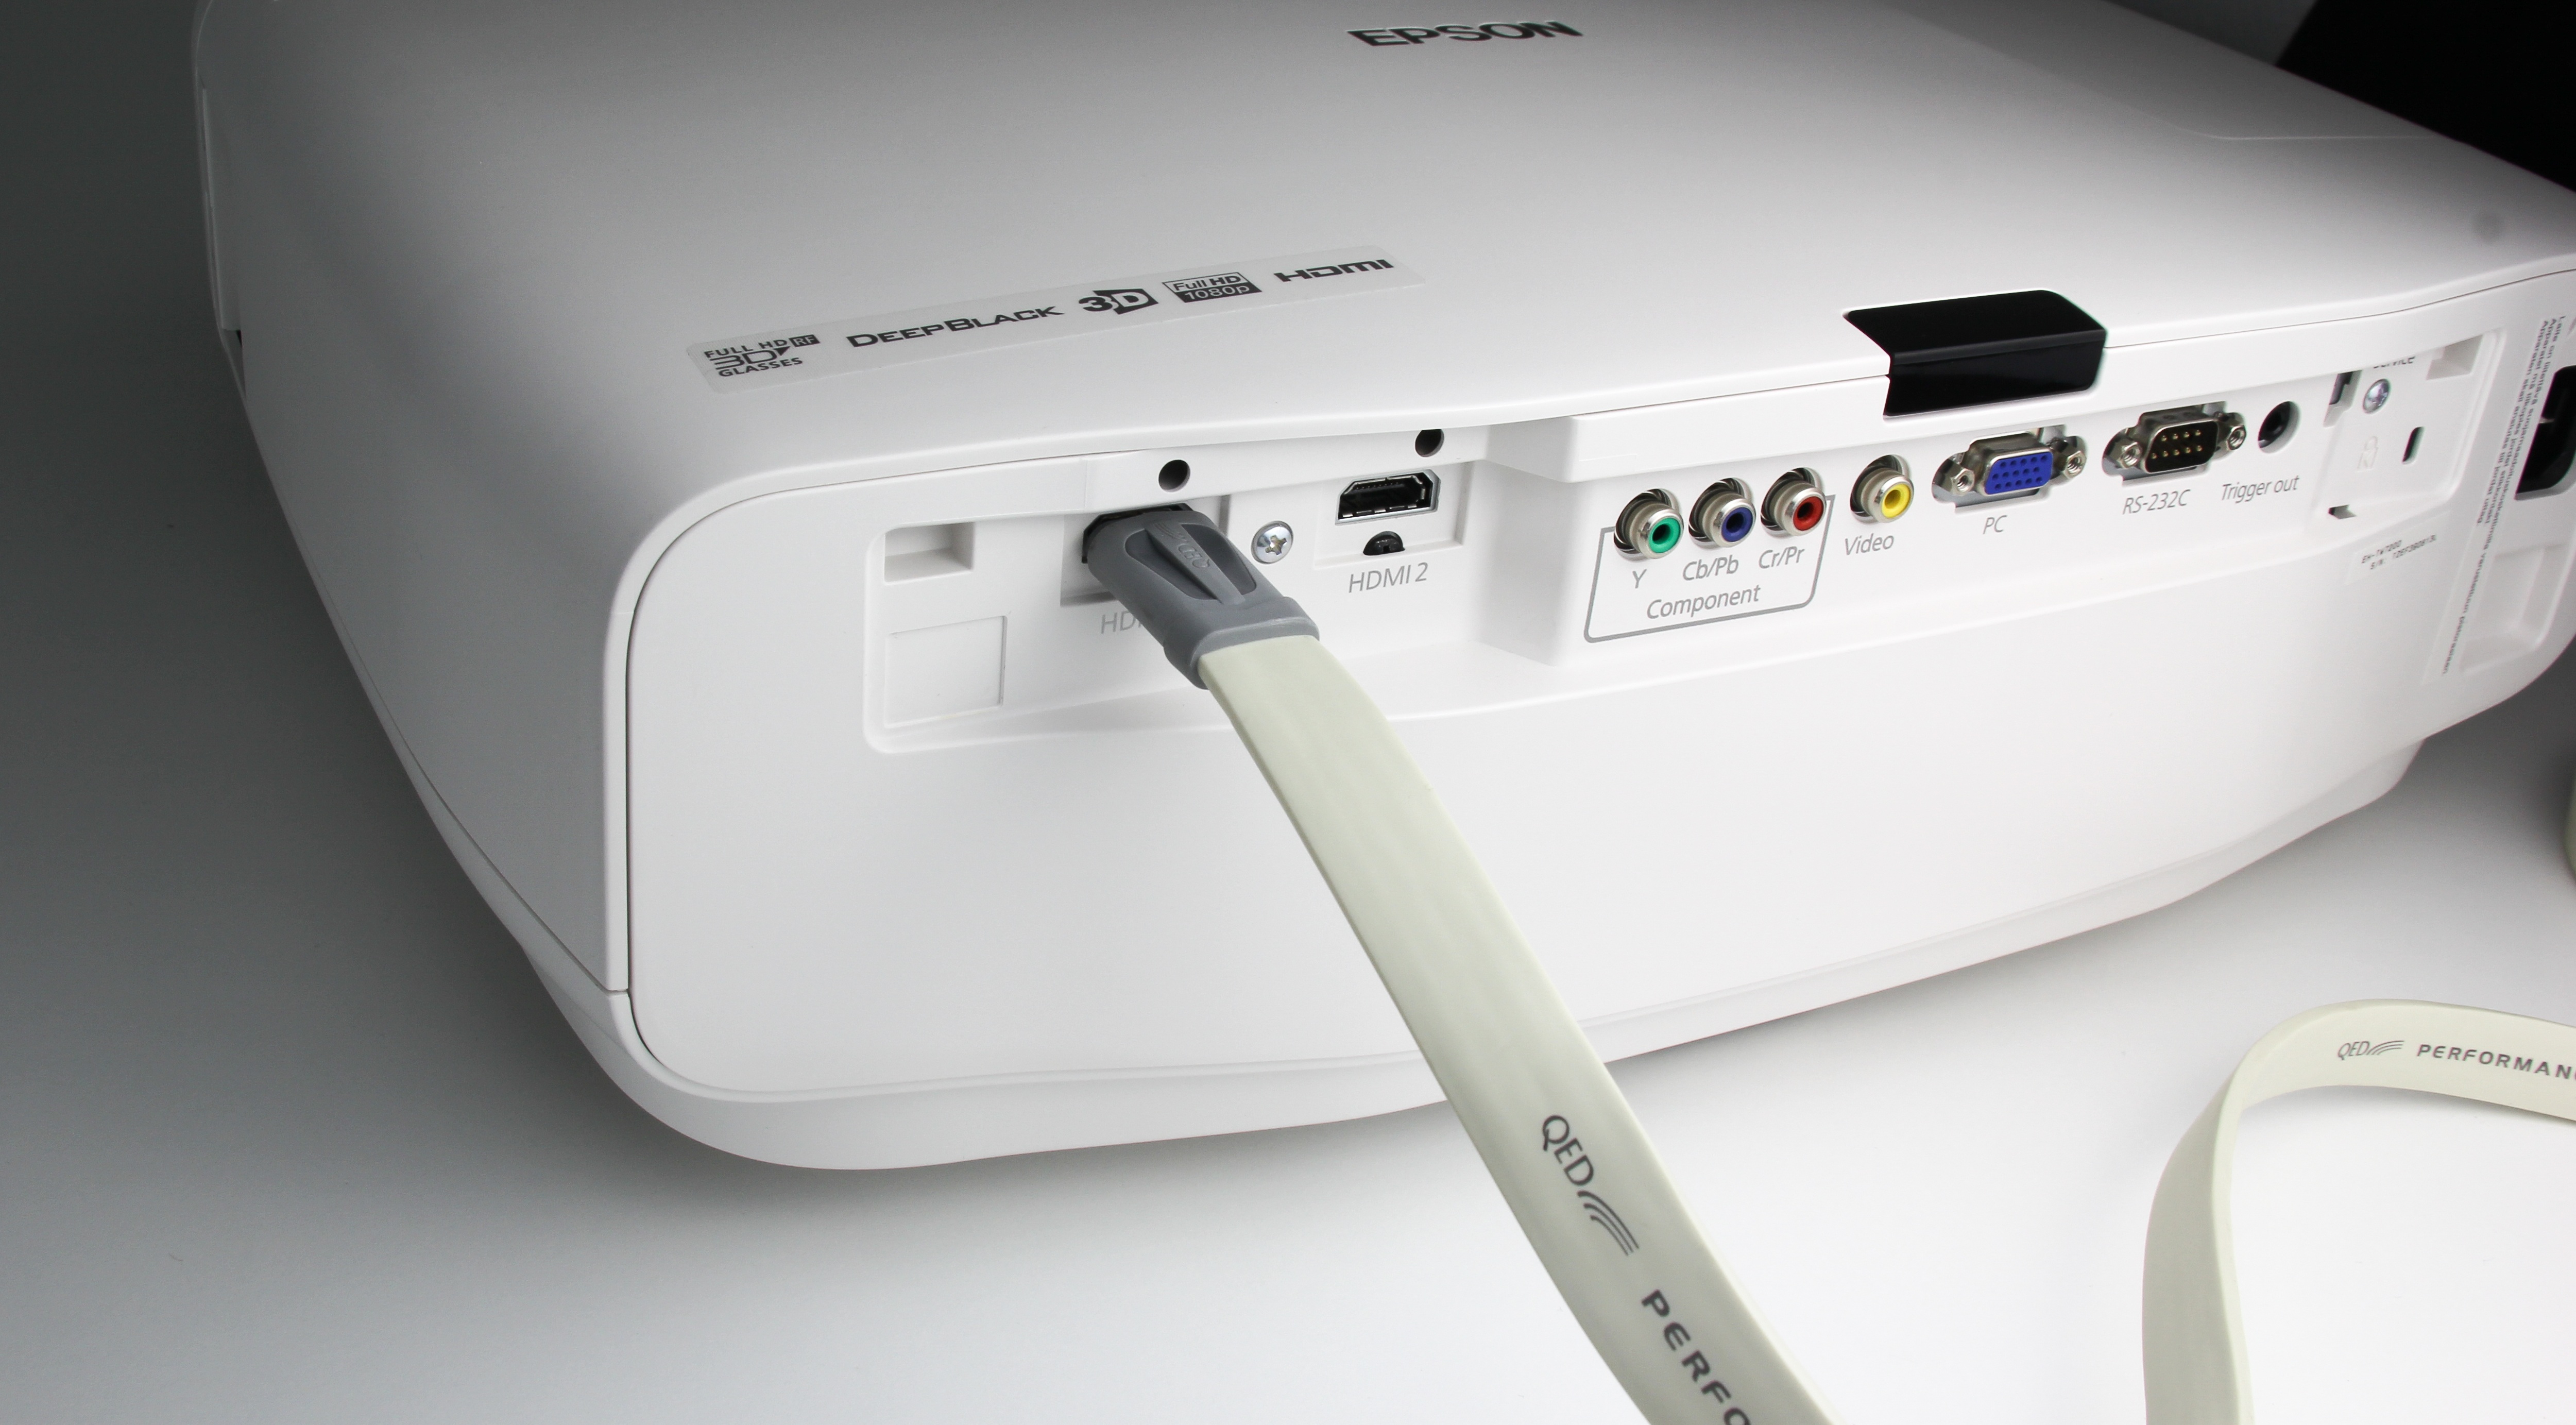
technology, cable, laser, product, electronics, projector, multimedia, connections, home theater, big screen, electronic device